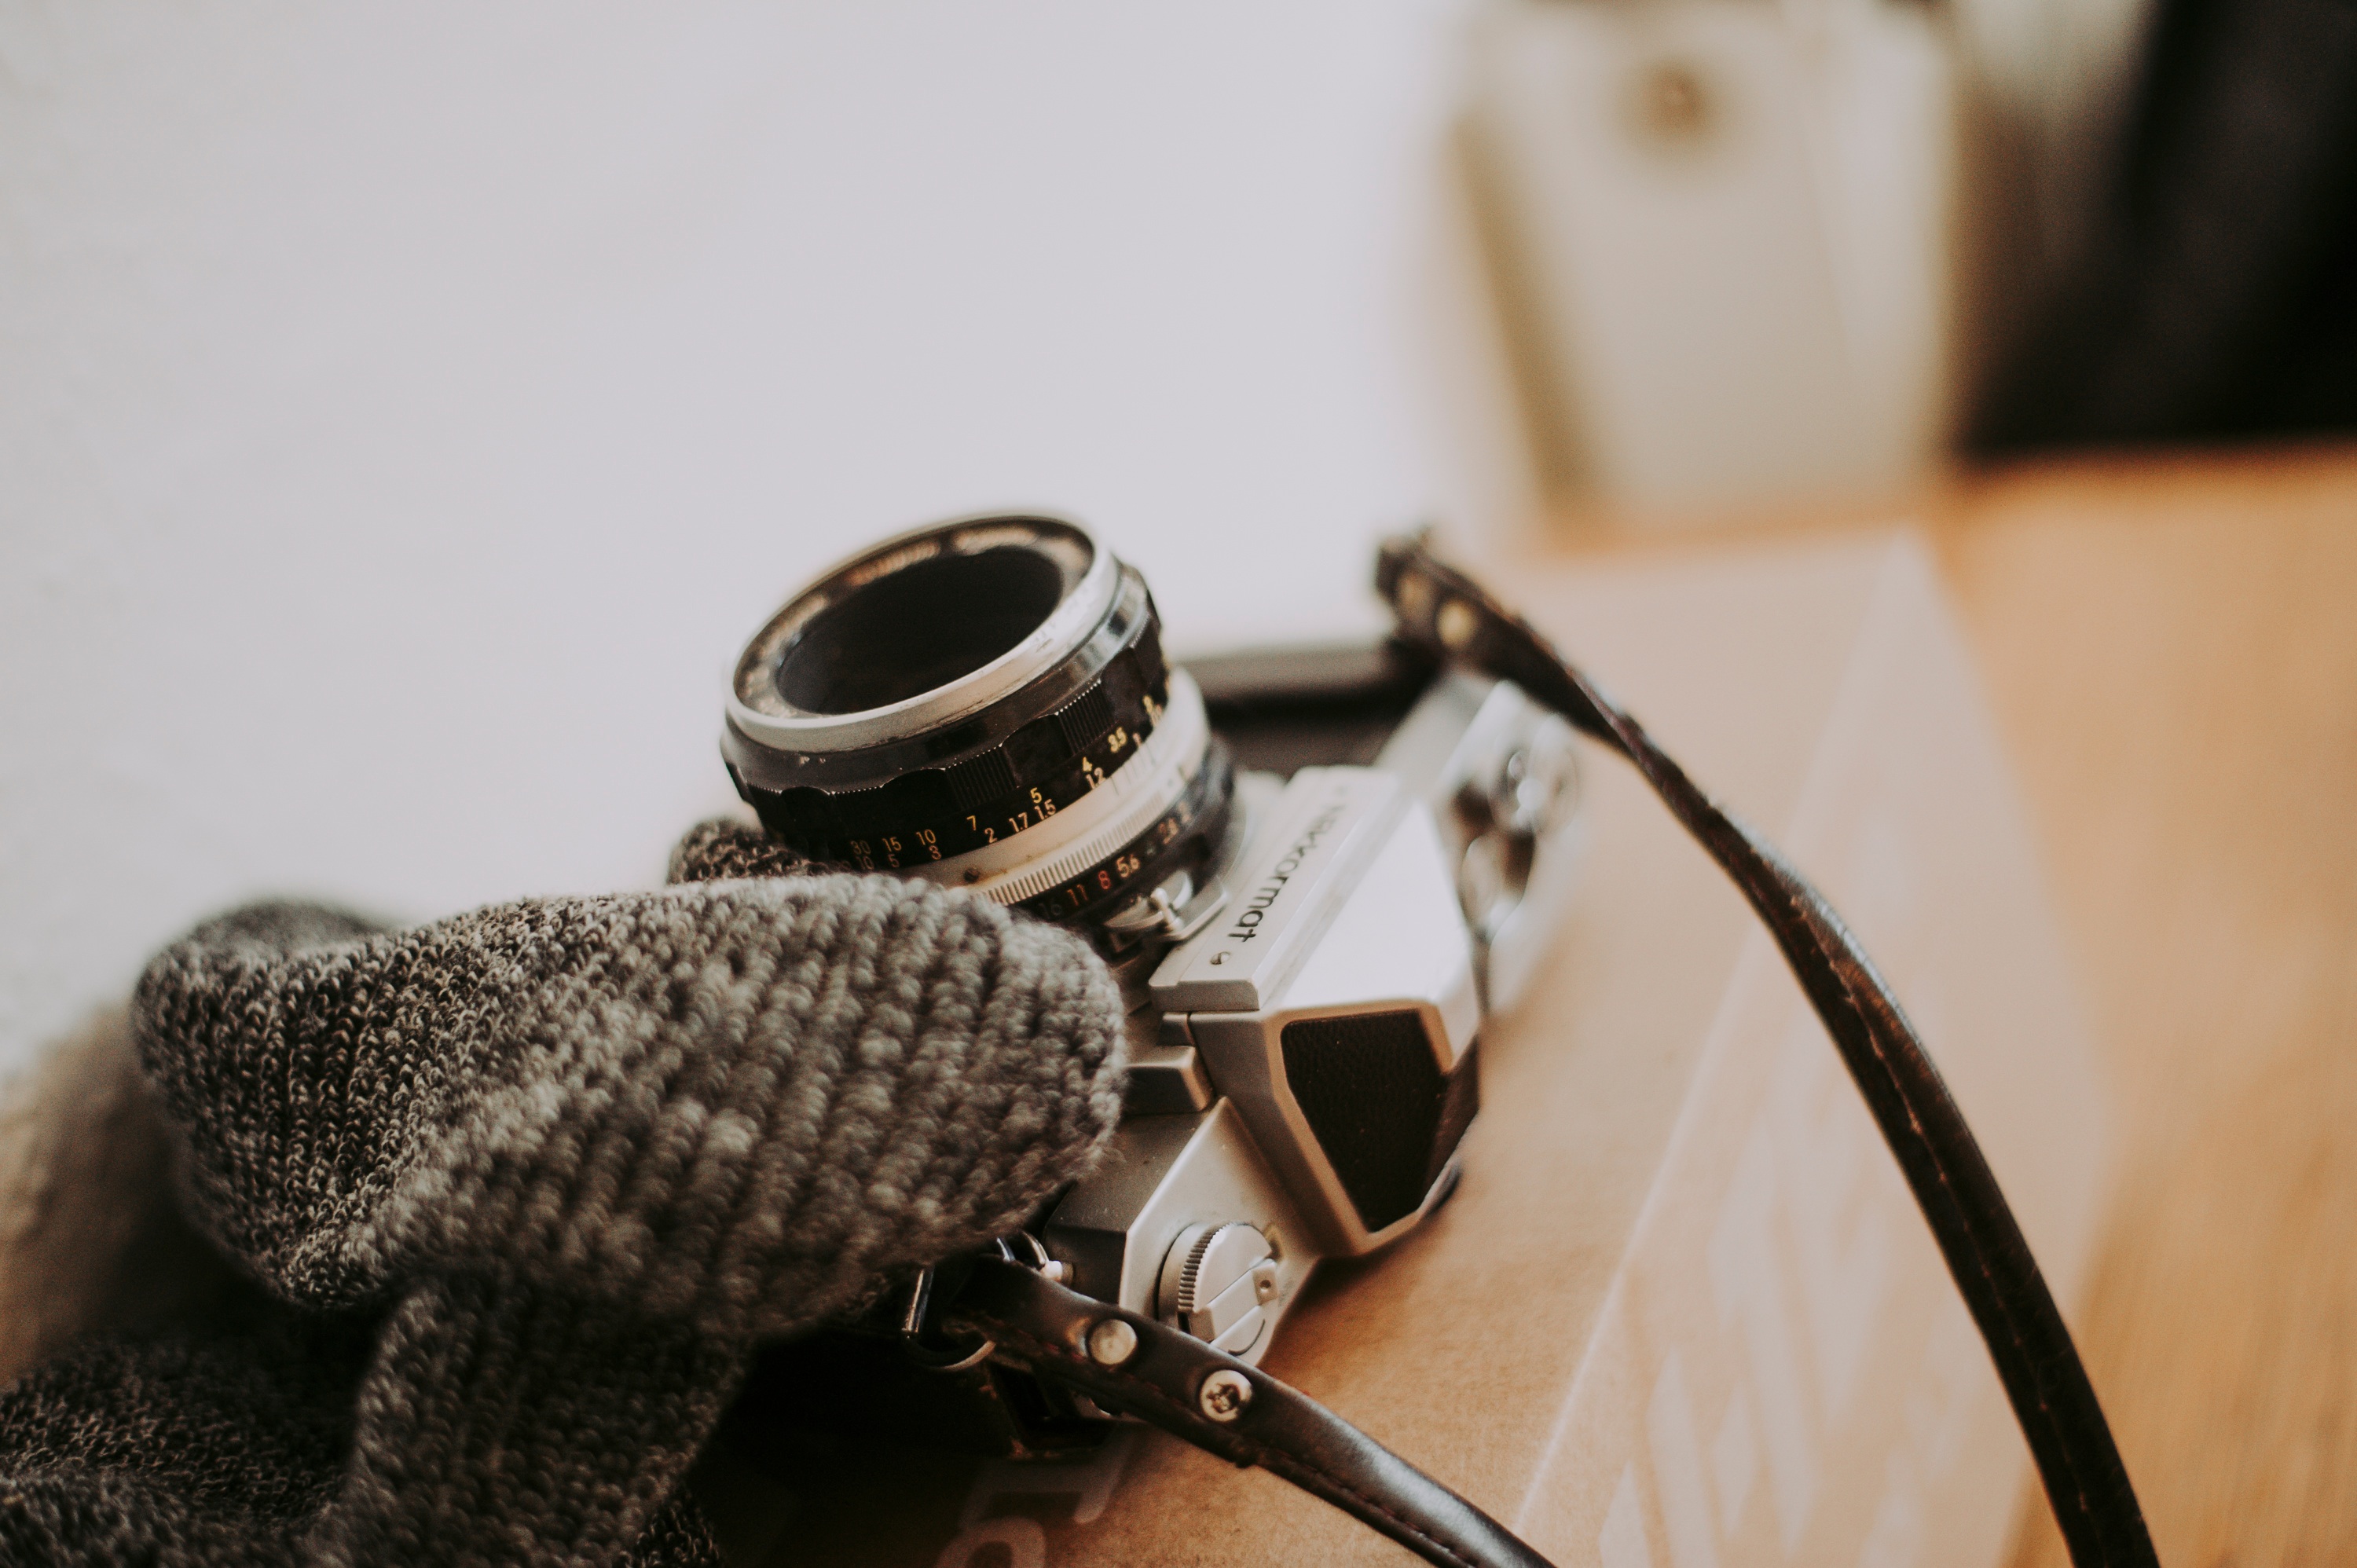
hand, camera, film camera, close up, art, glasses, knitted, strap, vision care